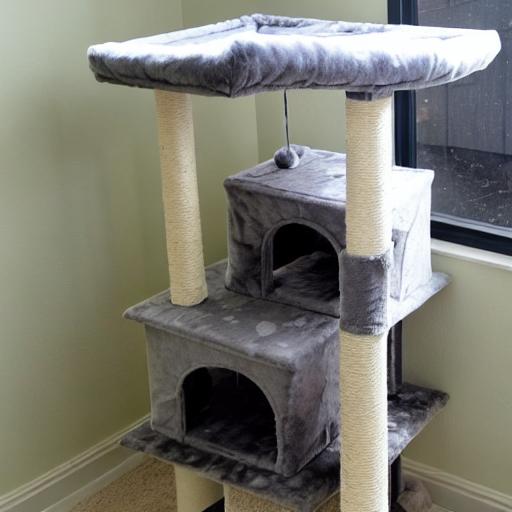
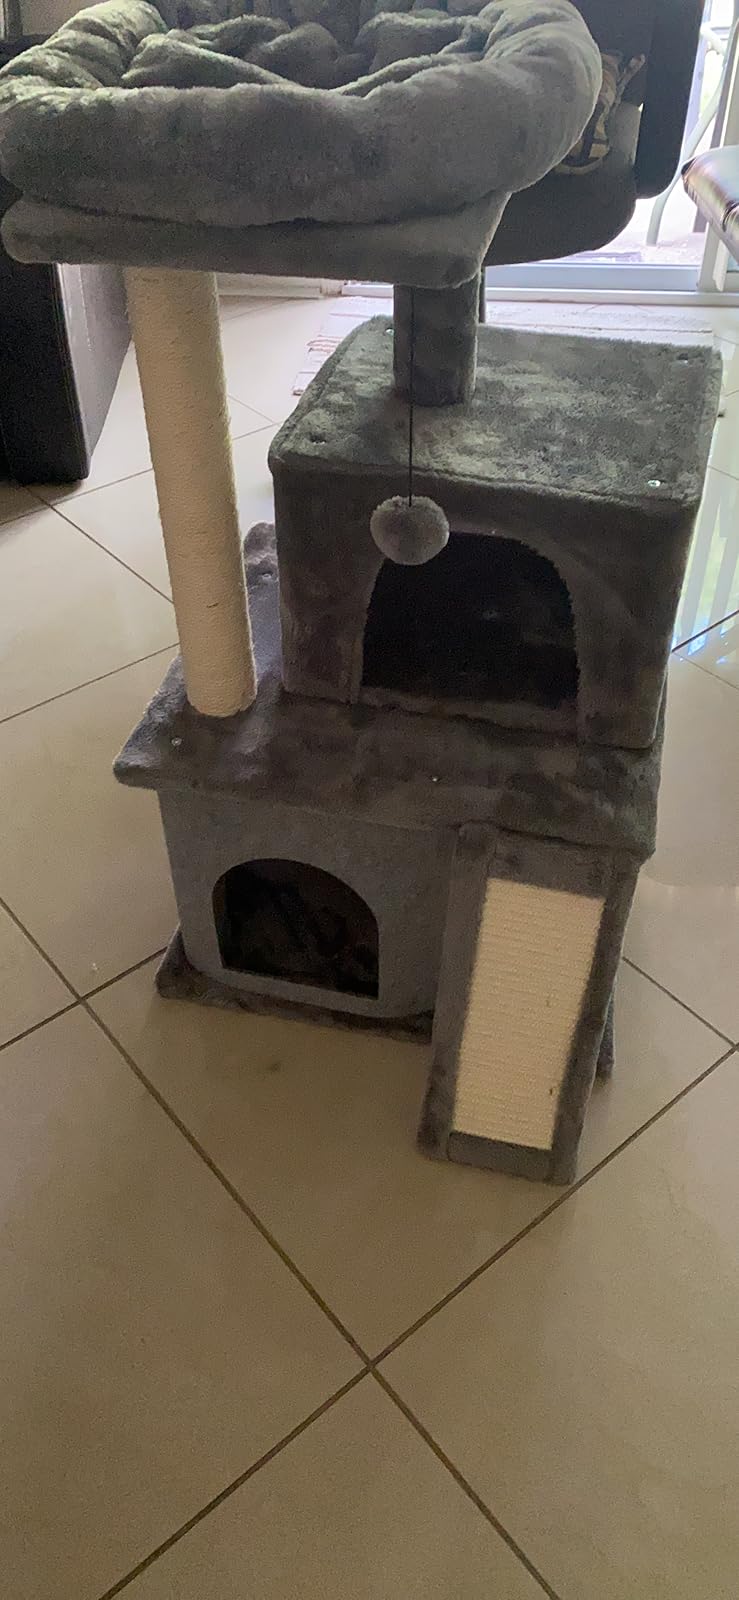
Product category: items_cat tree
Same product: no